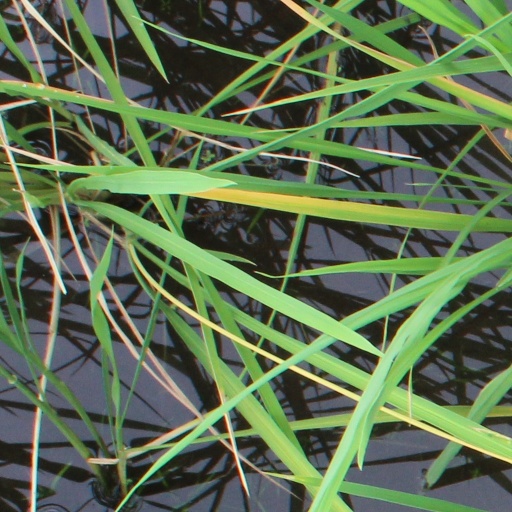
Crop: rice